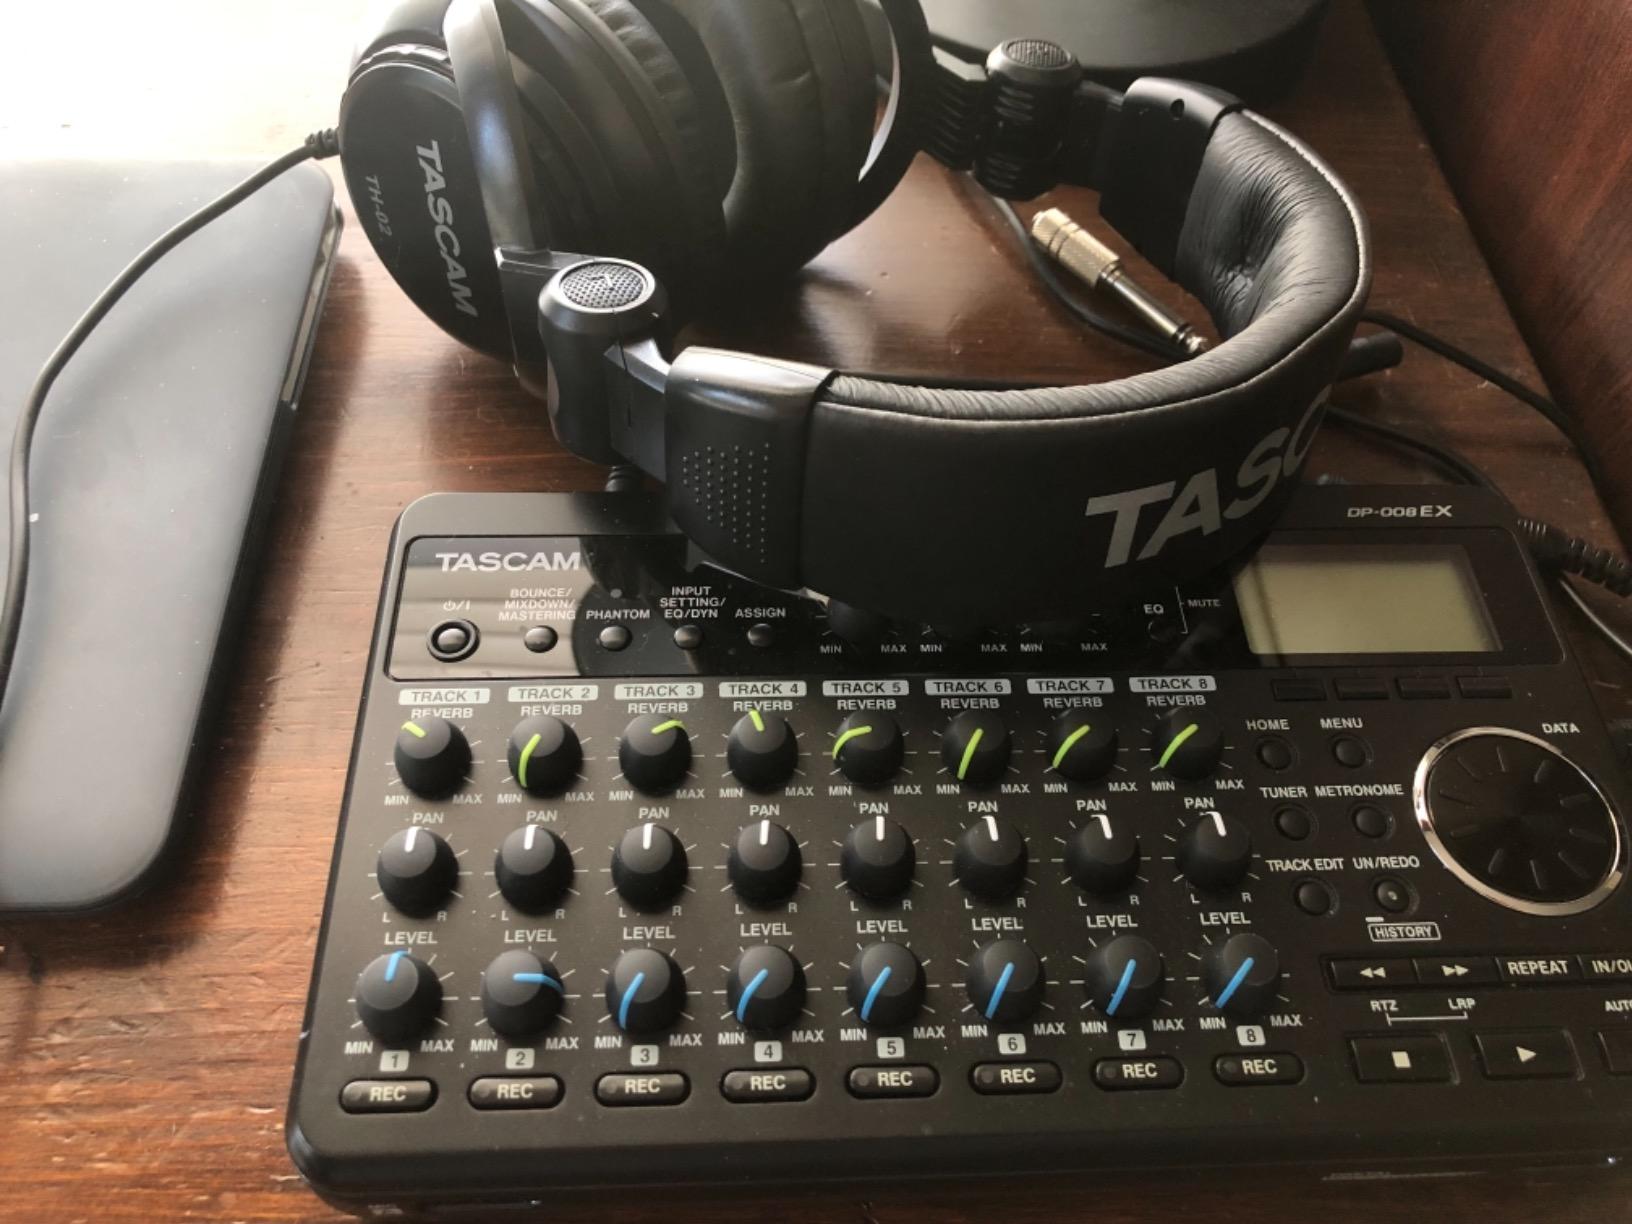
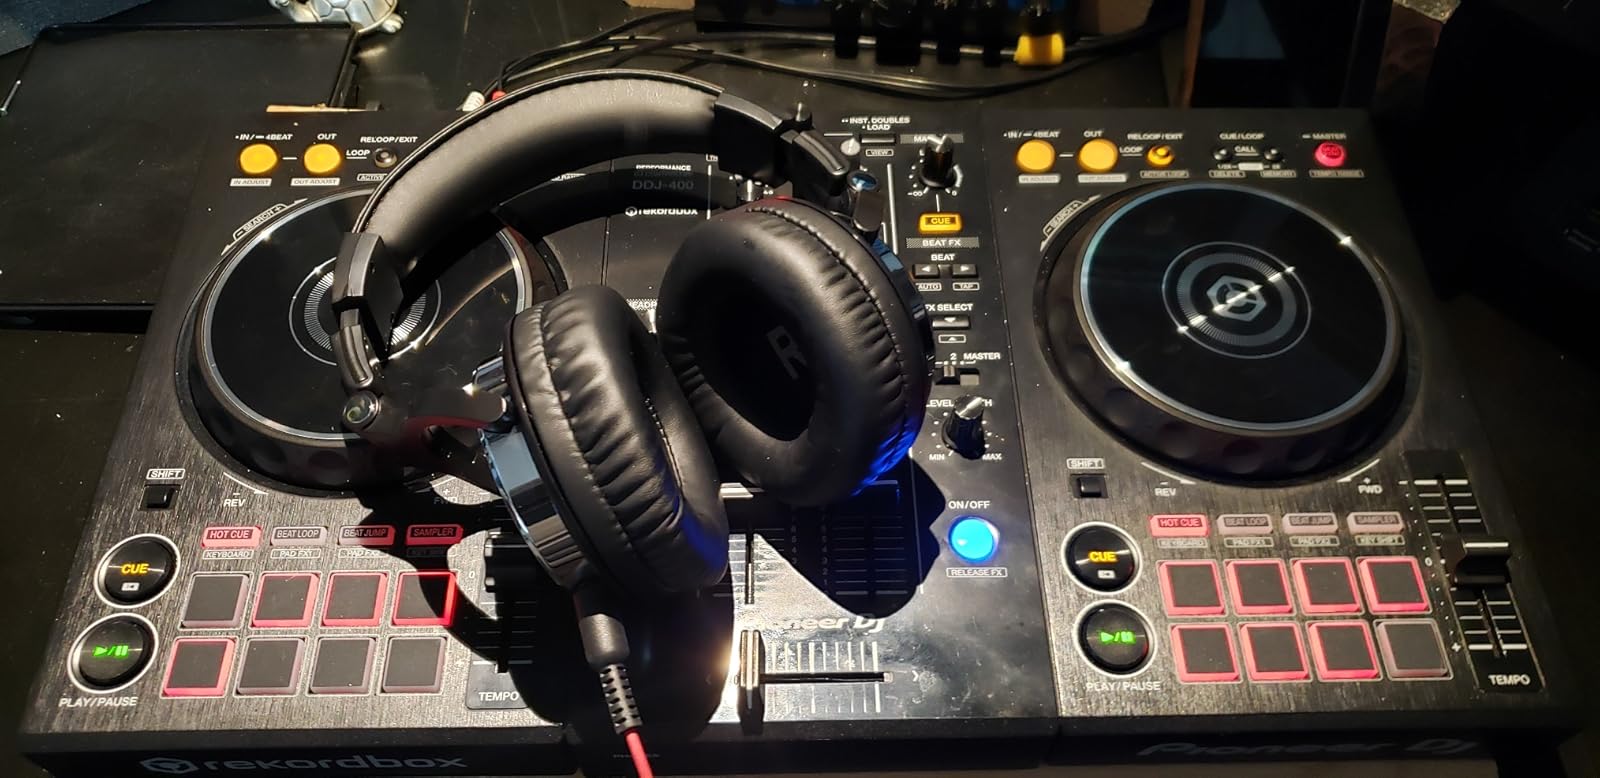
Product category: headphones
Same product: no